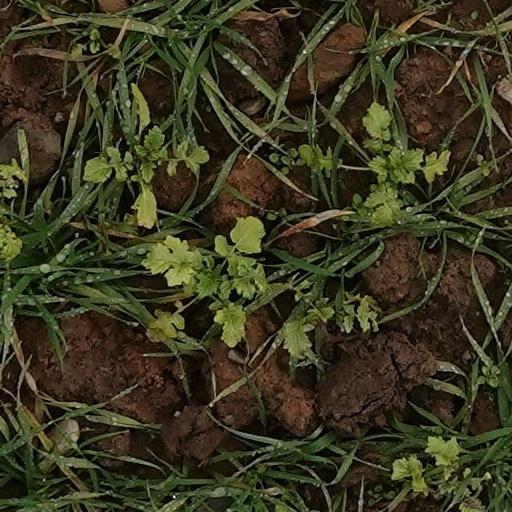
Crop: wheat